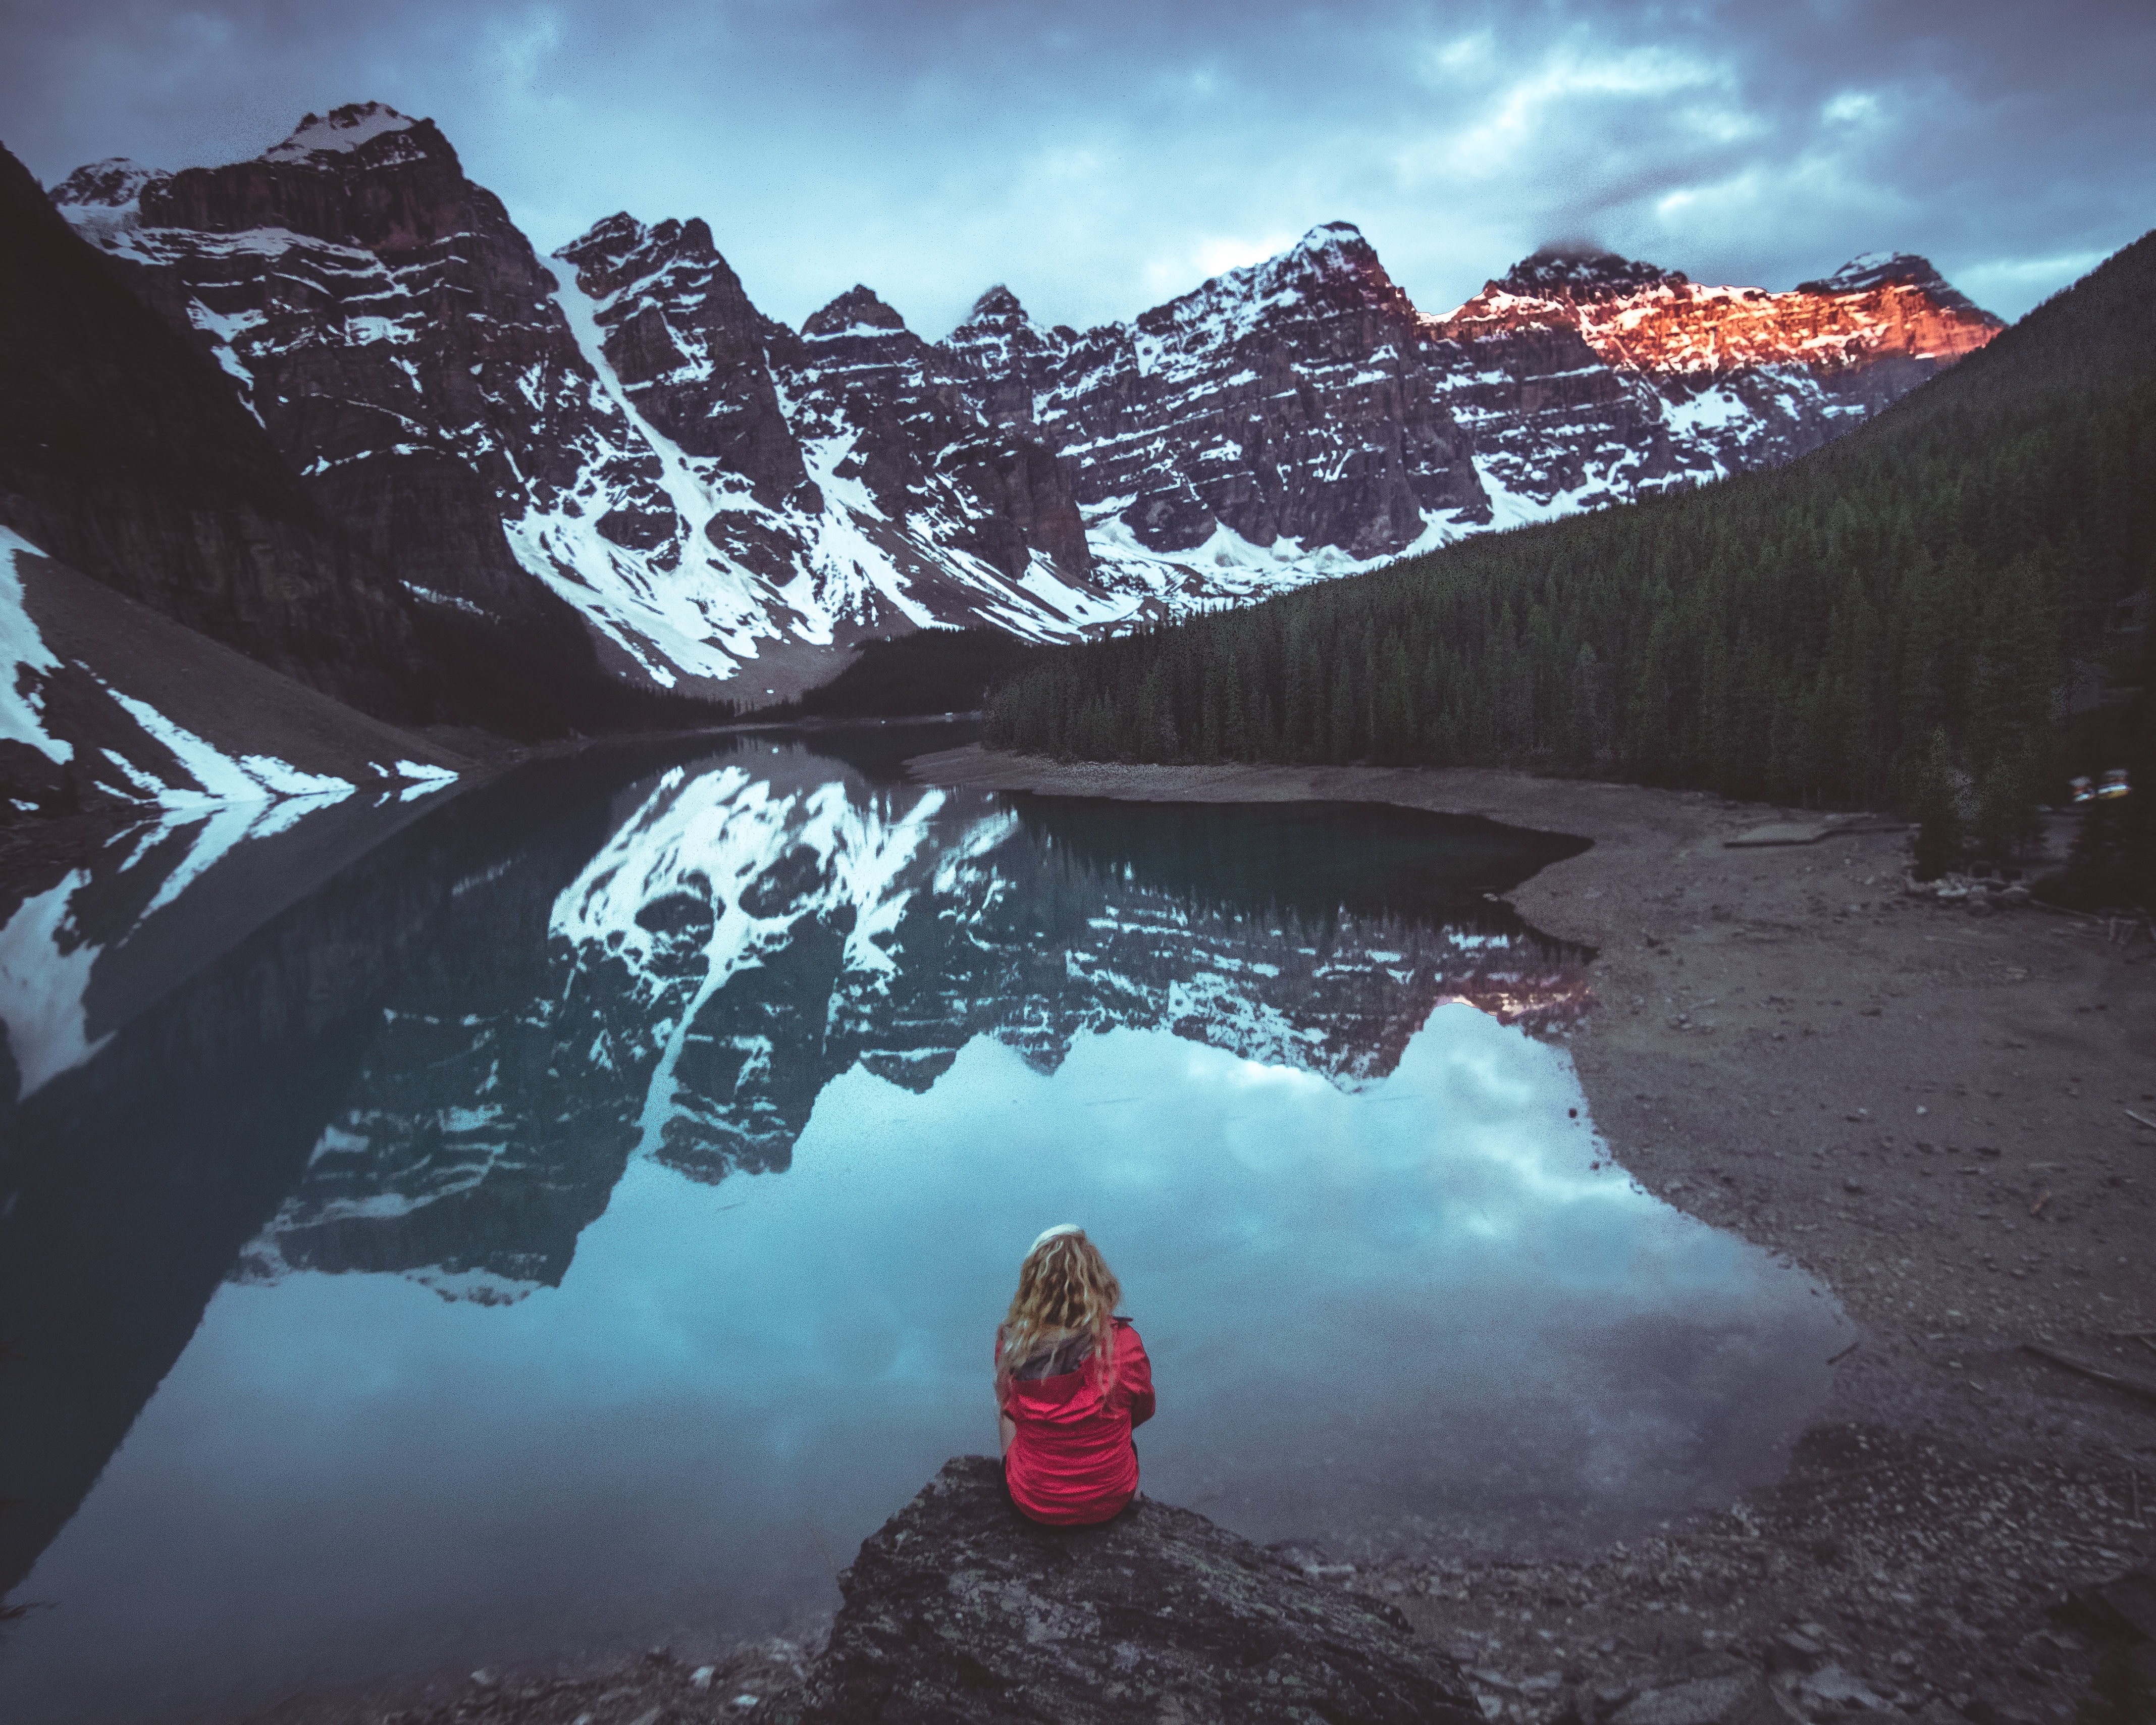
rock, wilderness, mountain, snow, shore, lake, adventure, valley, mountain range, ice, reflection, glacier, fjord, extreme sport, alps, cirque, refelction, landform, geographical feature, mountainous landforms, glacial landform, geological phenomenon